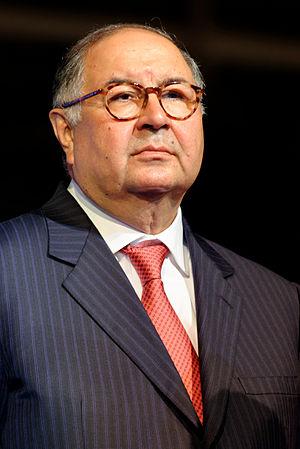
Alisher Usmanov à la cérémonie de remise des prix du sabre masculin aux championnats du monde d'escrime 2013 au Syma Hall à Budapest, le 10 août 2013.
Alicher Bourkhanovitch Ousmanov est un homme d'affaires russe d'origine ouzbèke né le 9 septembre 1953 à Tchoust dans l'oblast de Namangan de la république socialiste soviétique d'Ouzbékistan. La fortune d'Ousmanov est estimée à 14,4 milliards de dollars américains en 2015.